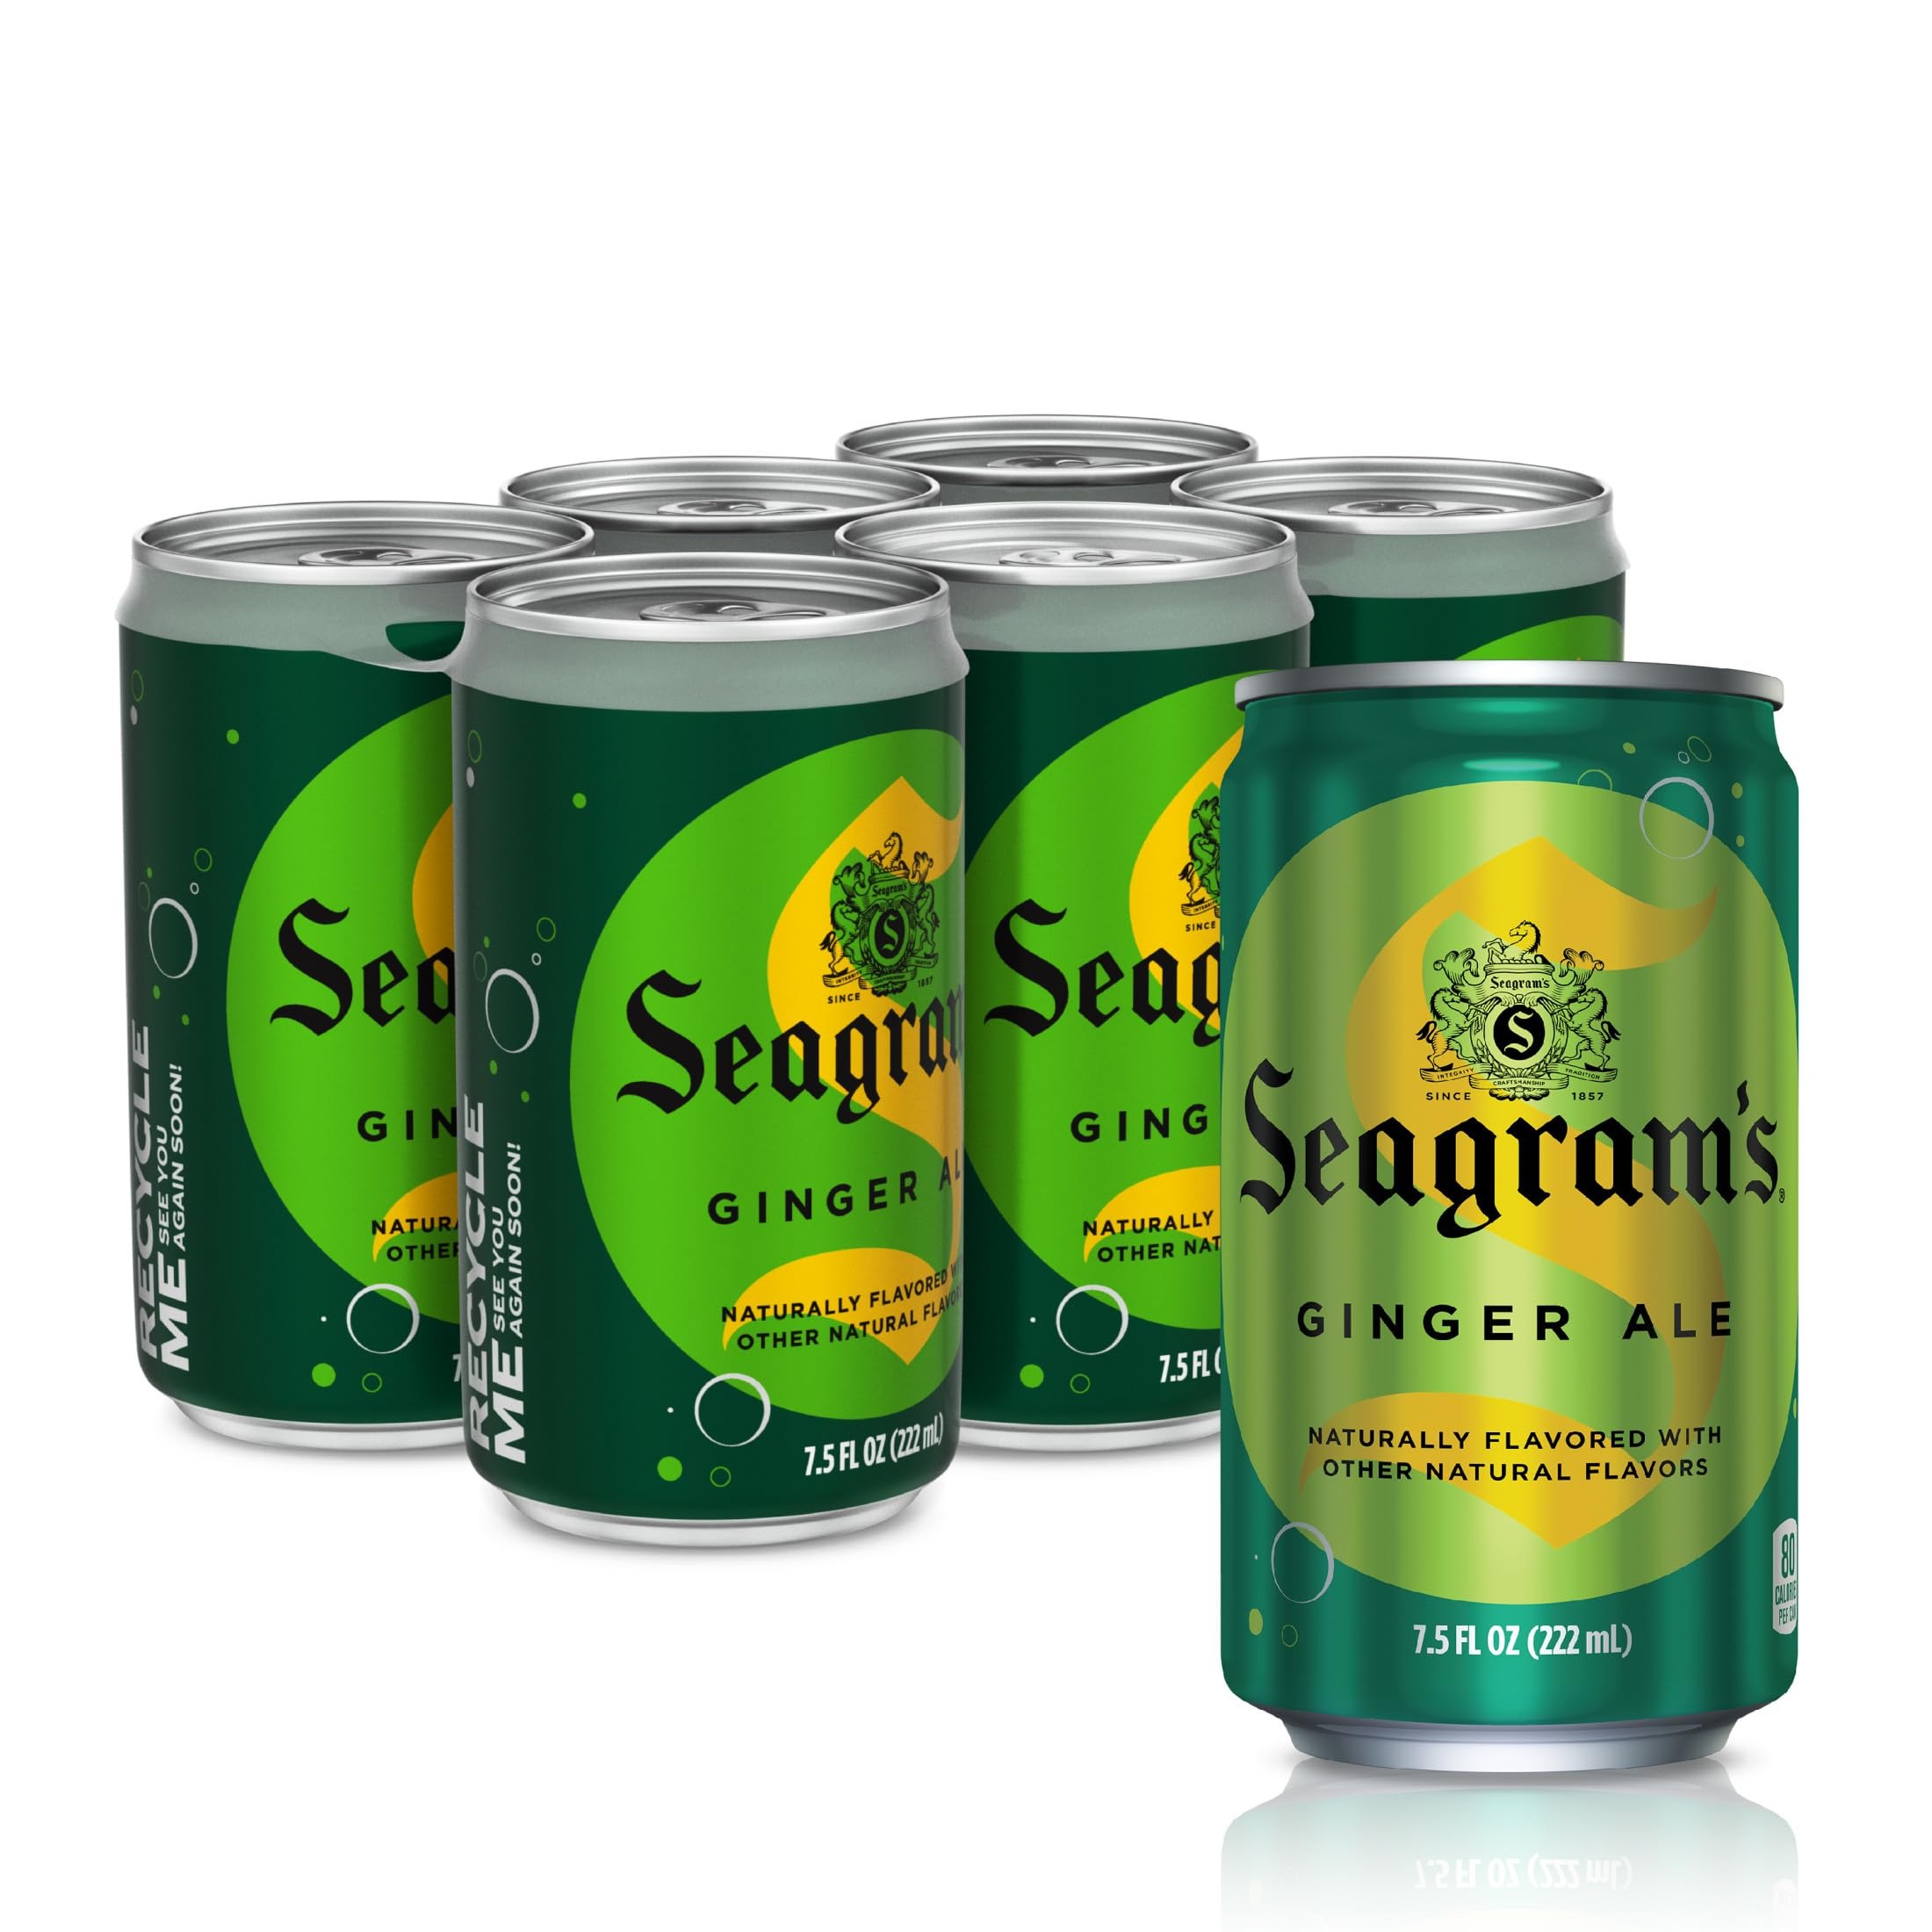
Item Name: Seagram's Ginger Ale, 7.5 fl oz, 6 Count
Bullet Point 1: Enjoy a classic, crisp ginger ale soda alone or as a mixer
Bullet Point 2: A crisp, delicious ginger ale soft drink
Bullet Point 3: Refreshing and the root of good times
Bullet Point 4: Seagram’s Ginger Ale is a naturally flavored, caffeine-free soft drink created for all of life's occasions
Bullet Point 5: 7.5 fl oz mini can 6 pack - the perfectly bubbly refresher for the every day
Value: 45.0
Unit: Fl Oz

Price: 6.64